Karel Hendrik Geerts

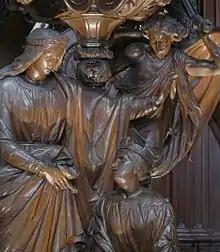
Detail of the pulpit in the St Aubin's Cathedral in Namur, 1848

Karel Hendrik Geerts (10 August 1807 – 16 June 1855) was a Belgian neo-Gothic sculptor who mainly focused on wood carving.